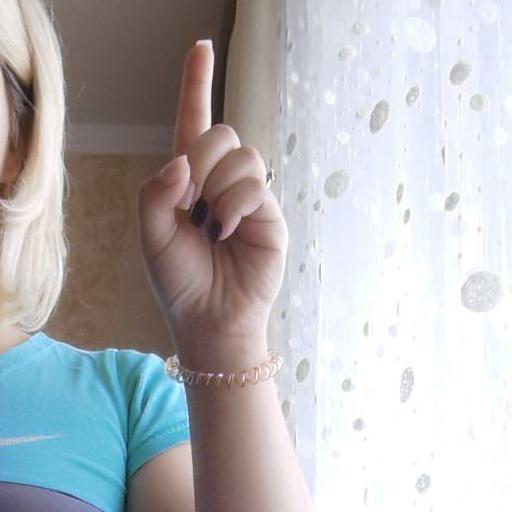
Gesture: one